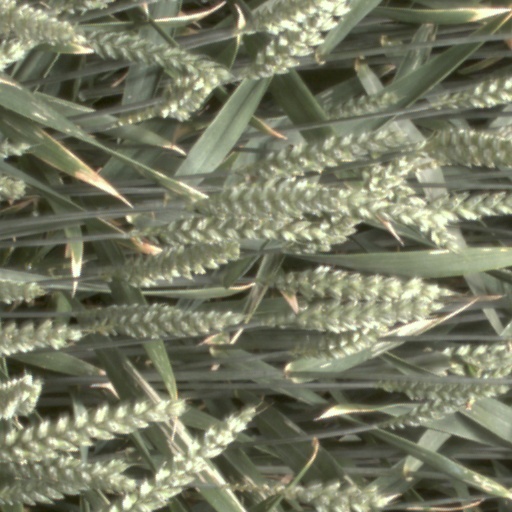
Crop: wheat